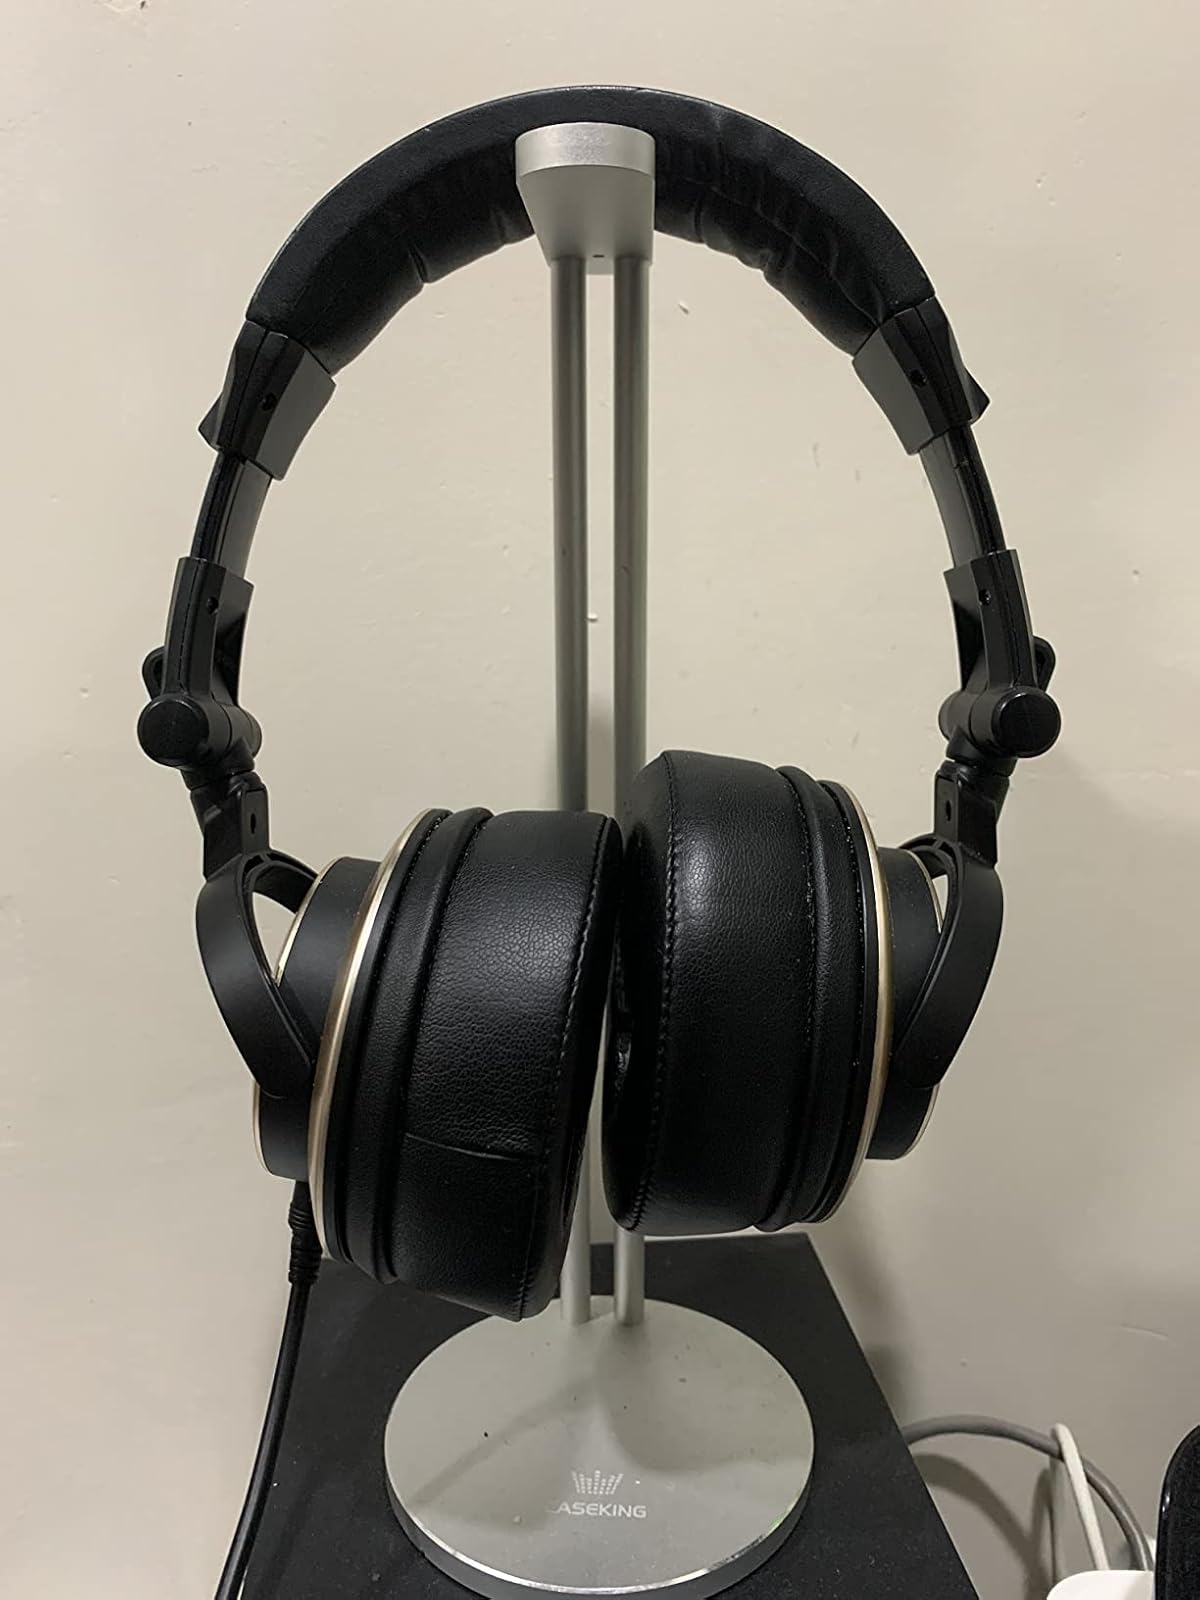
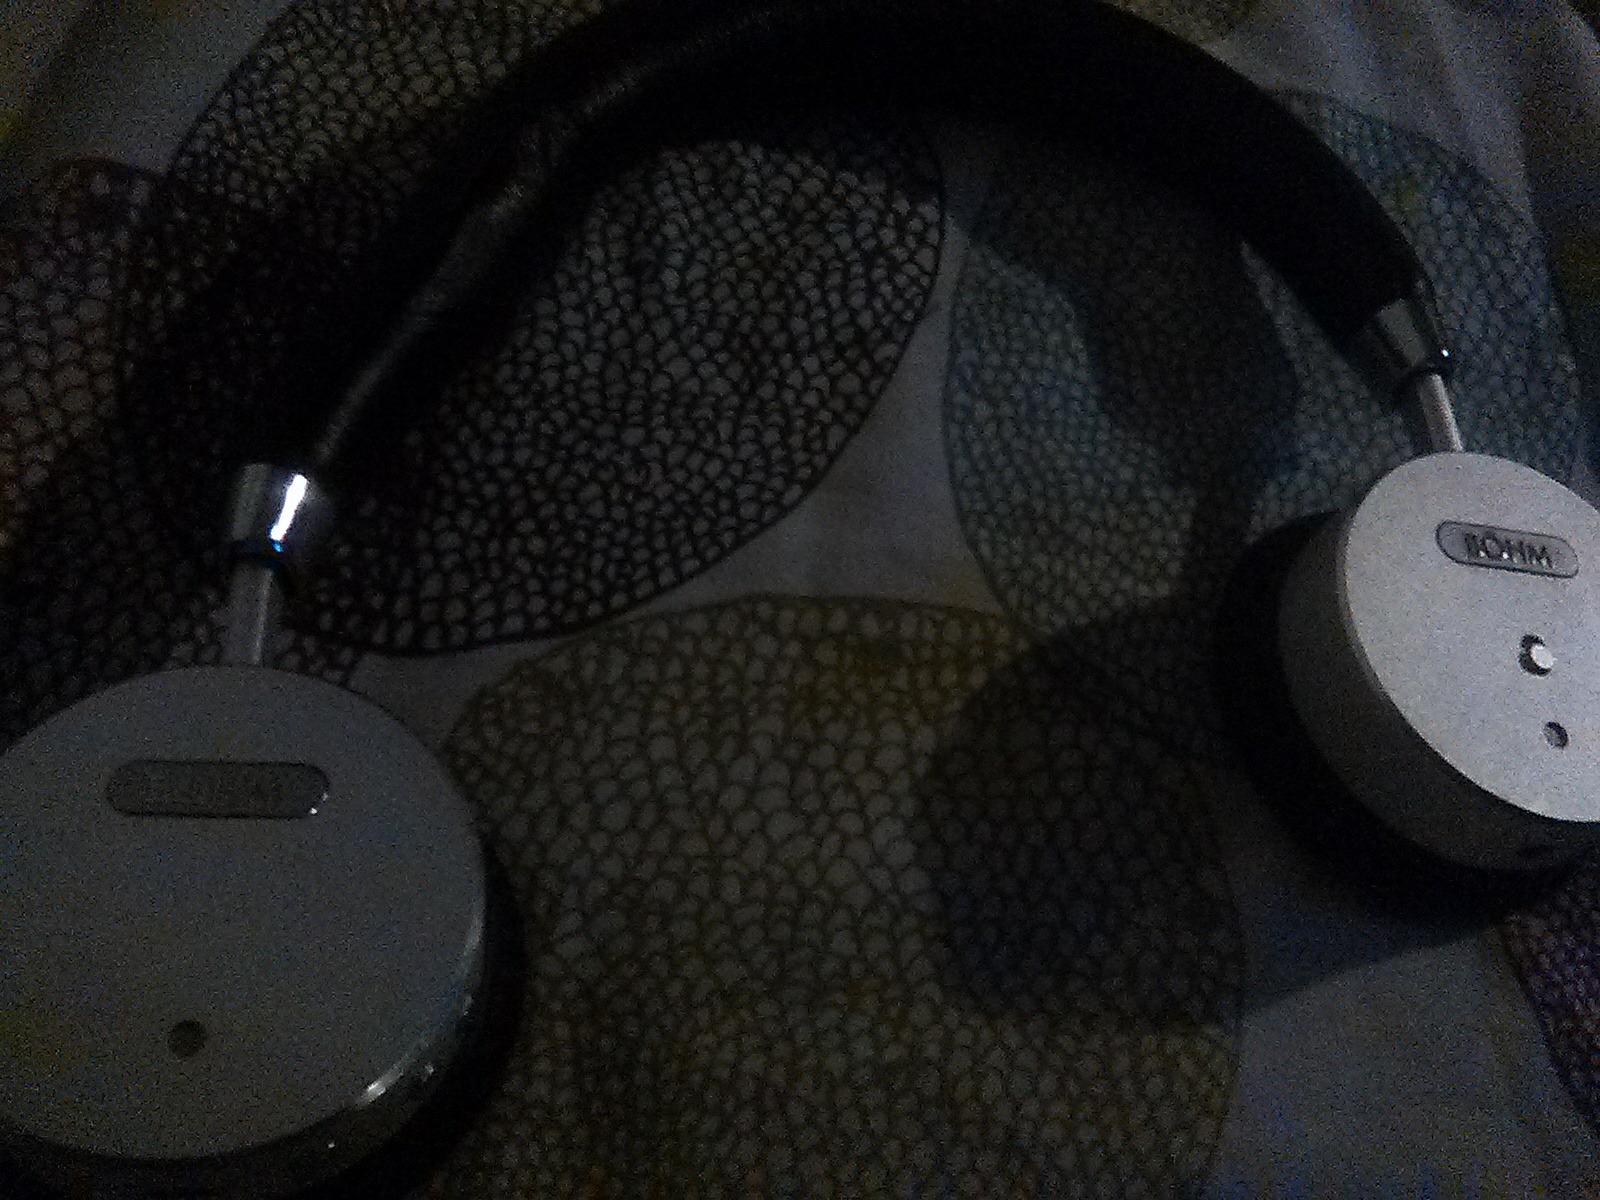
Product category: headphones
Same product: no